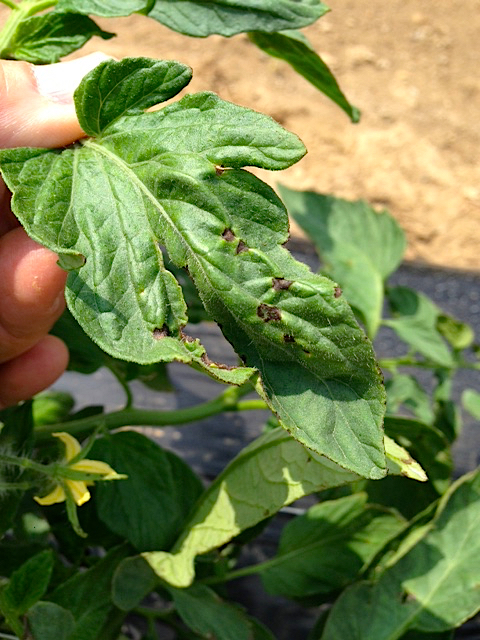
Labels: Tomato leaf bacterial spot